Phil Read

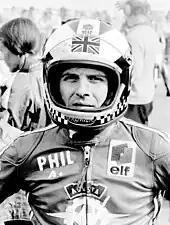
Phil Read in 1975 wearing a Premier helmet in his usual design

Read returned full-time to the Grands Prix circuit in 1971 on a very special privateer production Yamaha developed under the direction of the Dutchman, Ferry Brouwer with twin disc brakes, improved horsepower and aerodynamics together with help from Eric Cheney (frame), Helmut Fath (dry clutch) and Rod Quaife (six speed transmission) but no factory support. On this bike he was able win the first three Grands Prix of the season and go on to claim his fifth world championship.